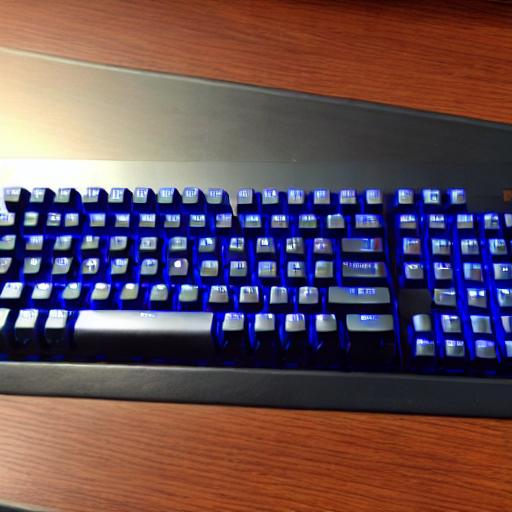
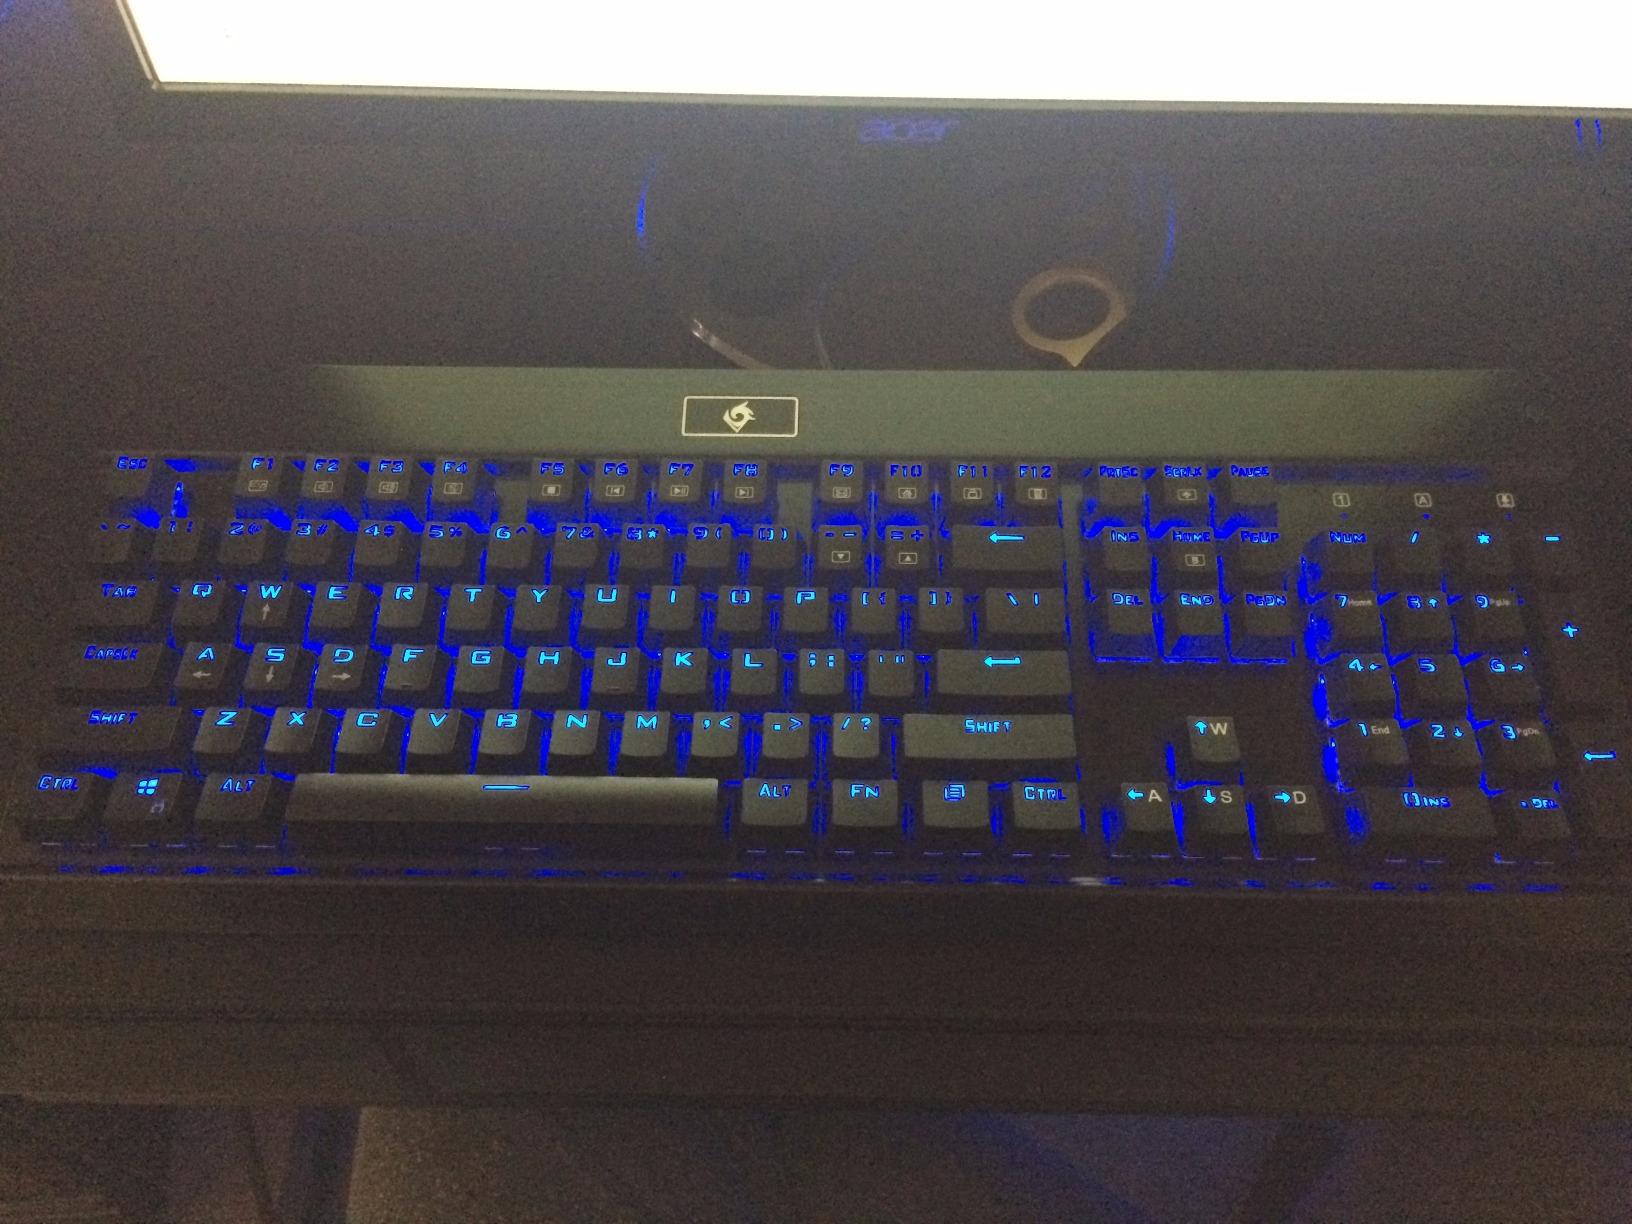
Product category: keyboard
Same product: no